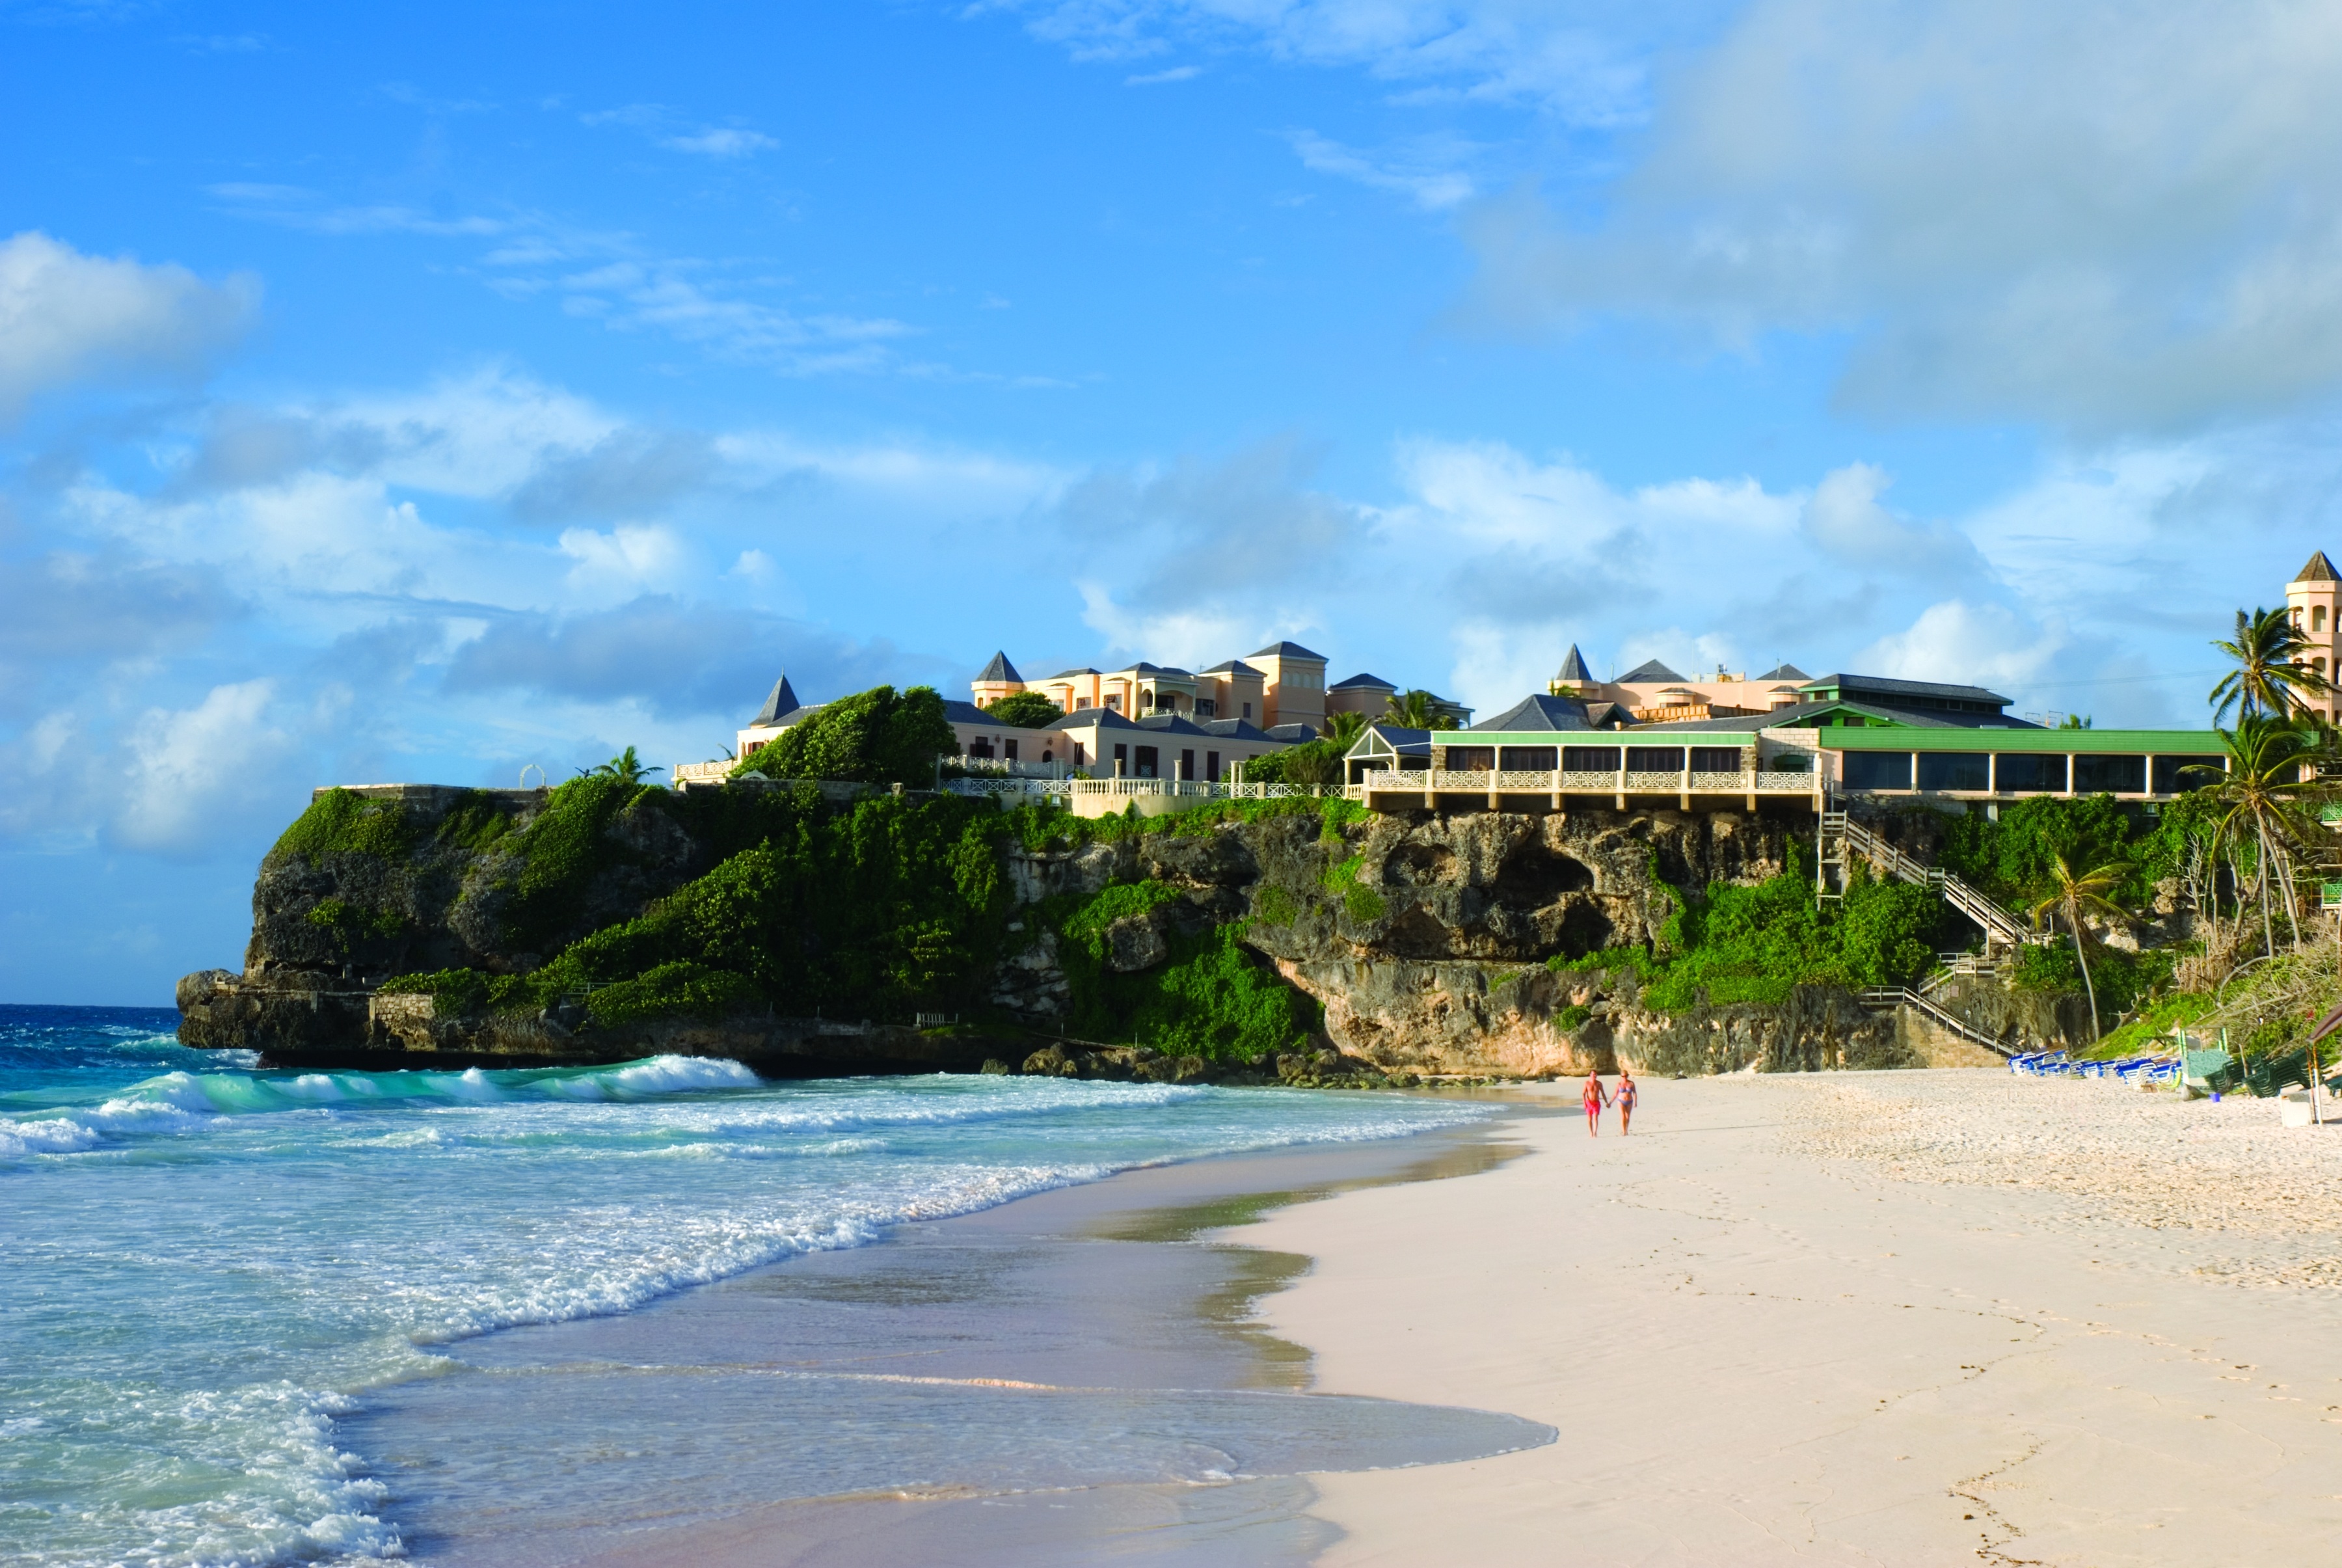
beach, sea, coast, ocean, shore, vacation, cove, lagoon, bay, tourism, body of water, hotel, resort, caribbean, cape, barbados, geographical feature